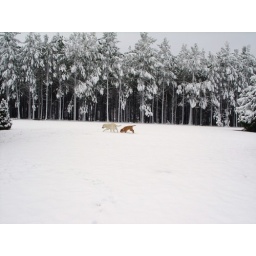
Golden retriever puppy and white labrador in the snow